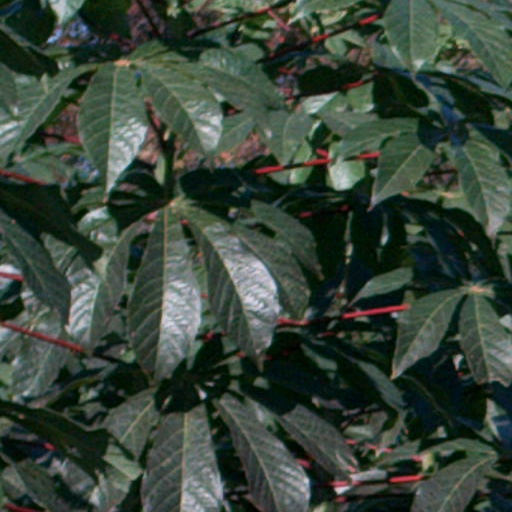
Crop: cassava